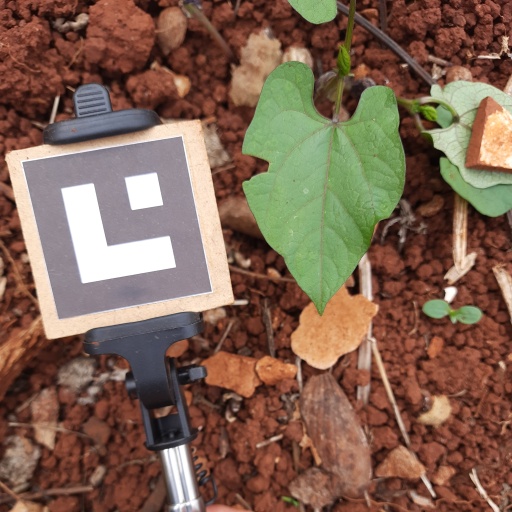
Observations: wavy surface, eating holes in the edge, under shade